Colbjørnsensgade

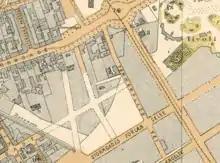
The still unnamed street seen on a map detail from circa 1880

Colbjørnsensgade and the two parallel streets Reventlowsgade and Bernstorffsgade were planned in 1881. The three streets were named after Andreas Peter Bernstorff, Christian Ditlev Frederik Reventlow and Christian Colbjørnsen, three of the driving forces behind the peasant reforms of the 1780s. The buildings along the street were not constructed until the 1890s.